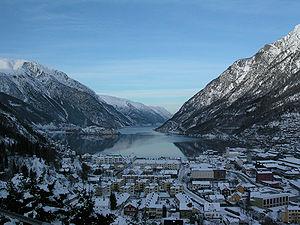
Sørfjorden (Hardanger)
Udsigt over floden fra Odda
Udsigt over floden fra Odda
Sørfjorden er en 38 kilometer lang sidefjord til Hardangerfjorden i Hardanger, Vestland fylke i Norge. Den strækker sig fra nord, hvor Utnefjorden deler sig i Sørfjorden og Eidfjorden og mod syd til Odda. Fjorden har indløb mellem Trones i nordvest, syd for Utne, og Kyrkjenes i sydøst, lige nord for Kinsarvik. Ved indløbet stikker Kinsarvikbukten mod syd til Kinsarvik og herfra går det færge nordover til Utne og Kvanndal i Granvin længere mod nord.